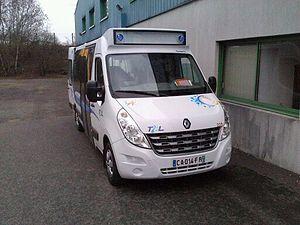
minibus TPMR du réseau STCL de Limoges
La Société de transports en commun de Limoges Métropole, abrégé en TCL dessert la commune de Limoges et 20 communes de son agglomération.
La Société d'économie mixte des transports montalbanais est une société d'économie mixte détenue par le groupe Transdev crée en 2006 qui gère et exploite le réseau de transports en commun desservant la ville de Montauban et la communauté d'agglomération du Grand Montauban dans le cadre d'une délégation de service public. La SEMTM exploite et gère l'intégralité du réseau de transports en commun de Montauban dont le réseau de lignes régulières d'autobus sous la marque commerciale TM Transports Montalbanais, puis d'autres réseaux annexes sous des marques commerciales différentes :
Le Renault Master III est une camionnette produite par Renault depuis avril 2010. Il s'agit de la troisième génération du Renault Master qui remplace le Master II.